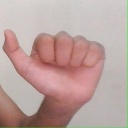
अक्षर: त